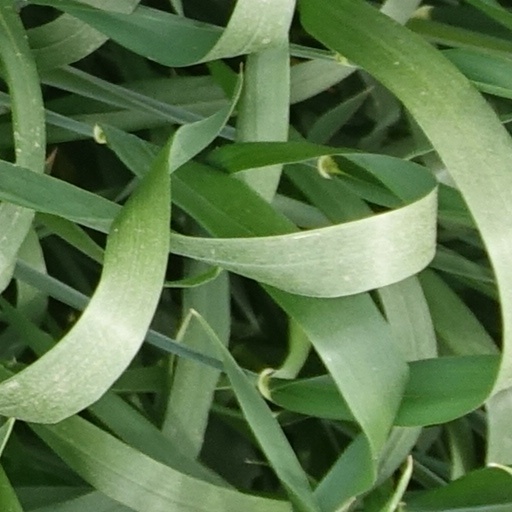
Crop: wheat